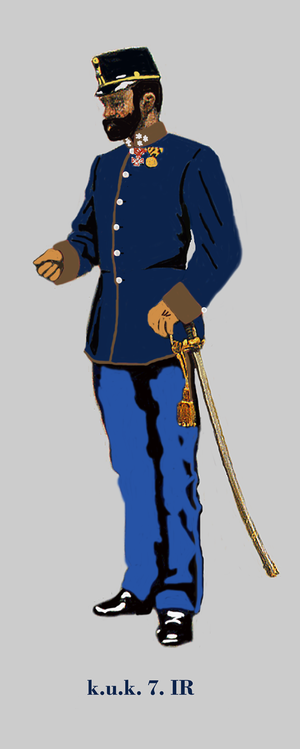
Sous-lieutenant d'infanterie Autriche-Hongroise (k.u.k.). 7e régiment d'infanterie allemande en uniforme de la service petit (1914) Egalisierung: dunkelbraun - Knöpfe: silber Unit identification color: dark-brown - buttons: silver coleur d'identification du régiment: marron-foncé - boutons: d'argent